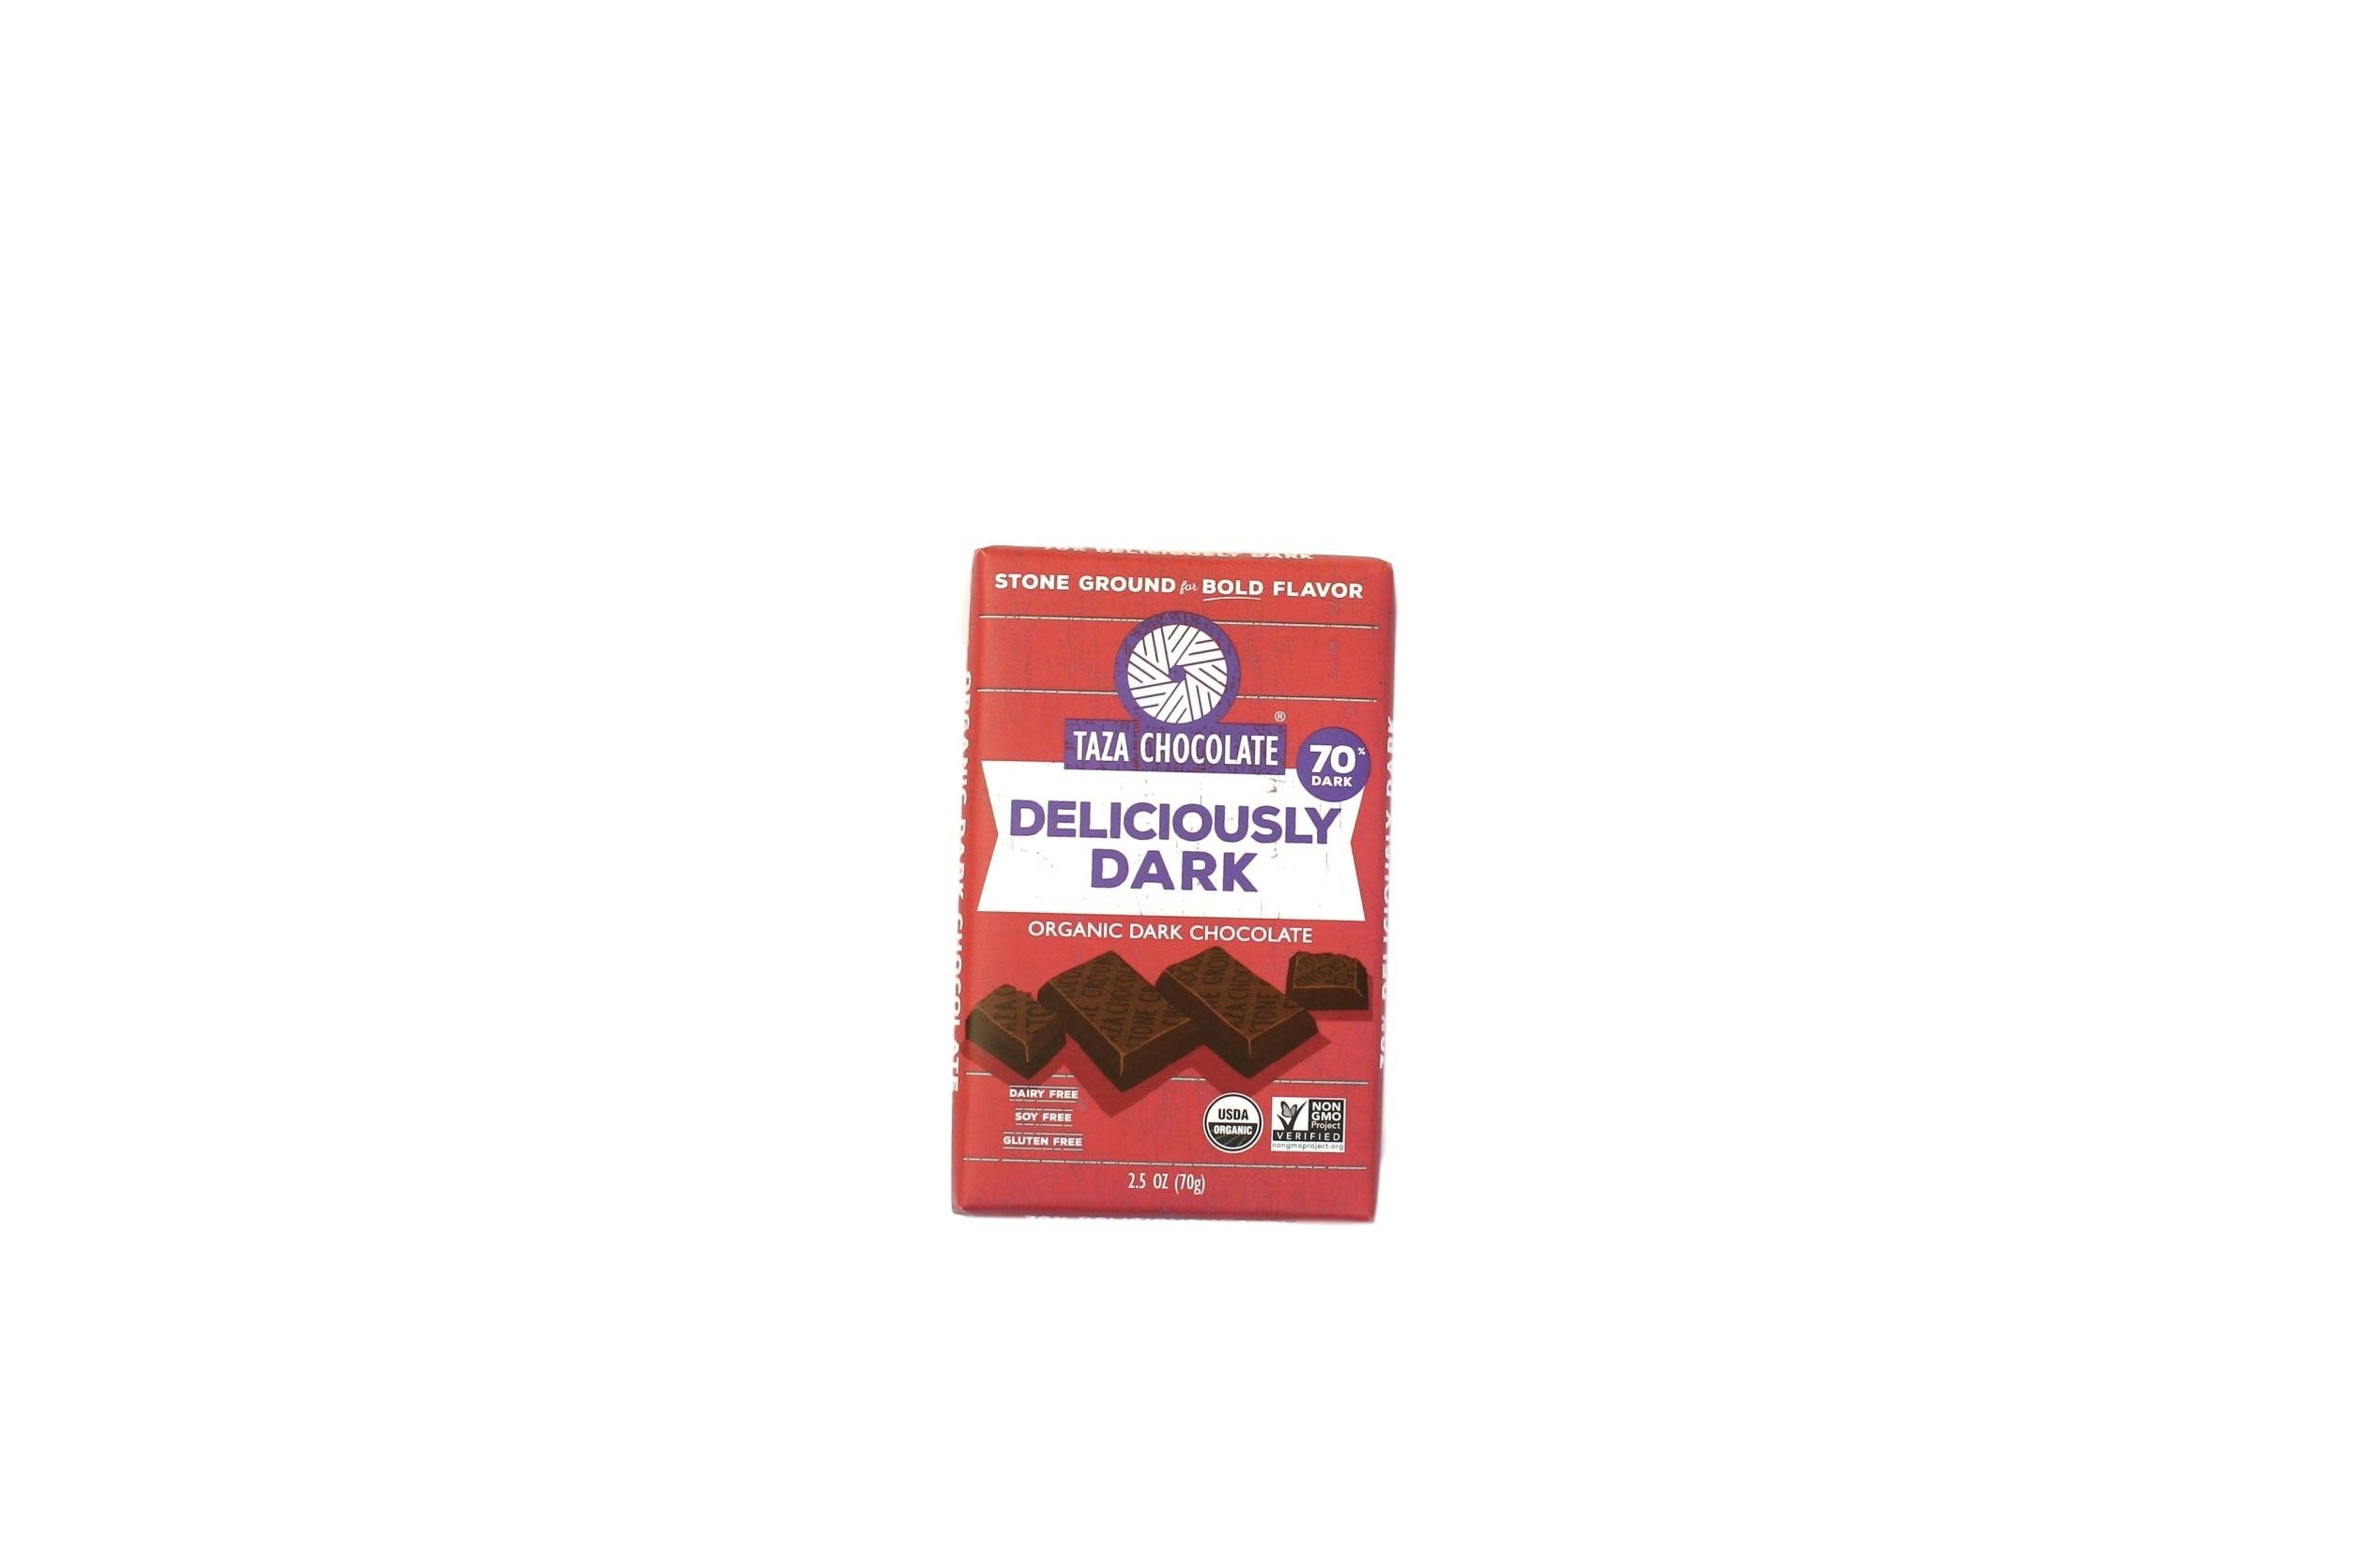
Item Name: Bar,Og2,Choc,70% Stn Grnd
Product Description: Taza 70% Stone Ground Chocolate is our signature bar, handcrafted in small batches from single origin, sustainably grown Dominican cacao. Our 70% dark chocolate bar is downright intense, with flavors at once winey, bright, complex, and compelling. To bring it all together, we add just a bit of extra cocoa butter and a touch of biodynamic vanilla bean. Taza 70% Stone Ground Chocolate is strong yet balanced, and great for everyday enjoyment. 100% USDA certified organic. 70% Dominican cocoaÊ
Value: 3.0
Unit: ounce

Price: 4.99